Dael Fry

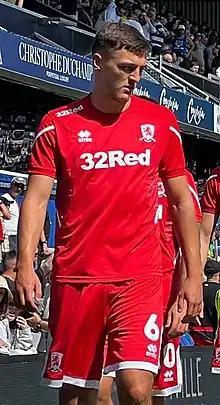
Fry with Middlesbrough in 2022.

Fry made his first-team debut for Middlesbrough on 9 August 2015 at the age of 17, on the opening day of the 2015–16 Championship season – playing from the start and was named man of the match in a 0–0 draw against Preston North End. On 14 September, he signed a new five-year contract with Middlesbrough. Following an injury to Daniel Ayala, manager Aitor Karanka gave Fry a chance to cover in Ayala's absence and played his first Middlesbrough match in months on 15 February 2016 in a 0–0 draw against Leeds United. After the match, Karanka praised Fry's performance. Fry made a handful of appearances between 15 February and 13 March 2016. Although he returned to the bench later in the 2015–16 season, Fry went on to make eight appearances in all competitions.